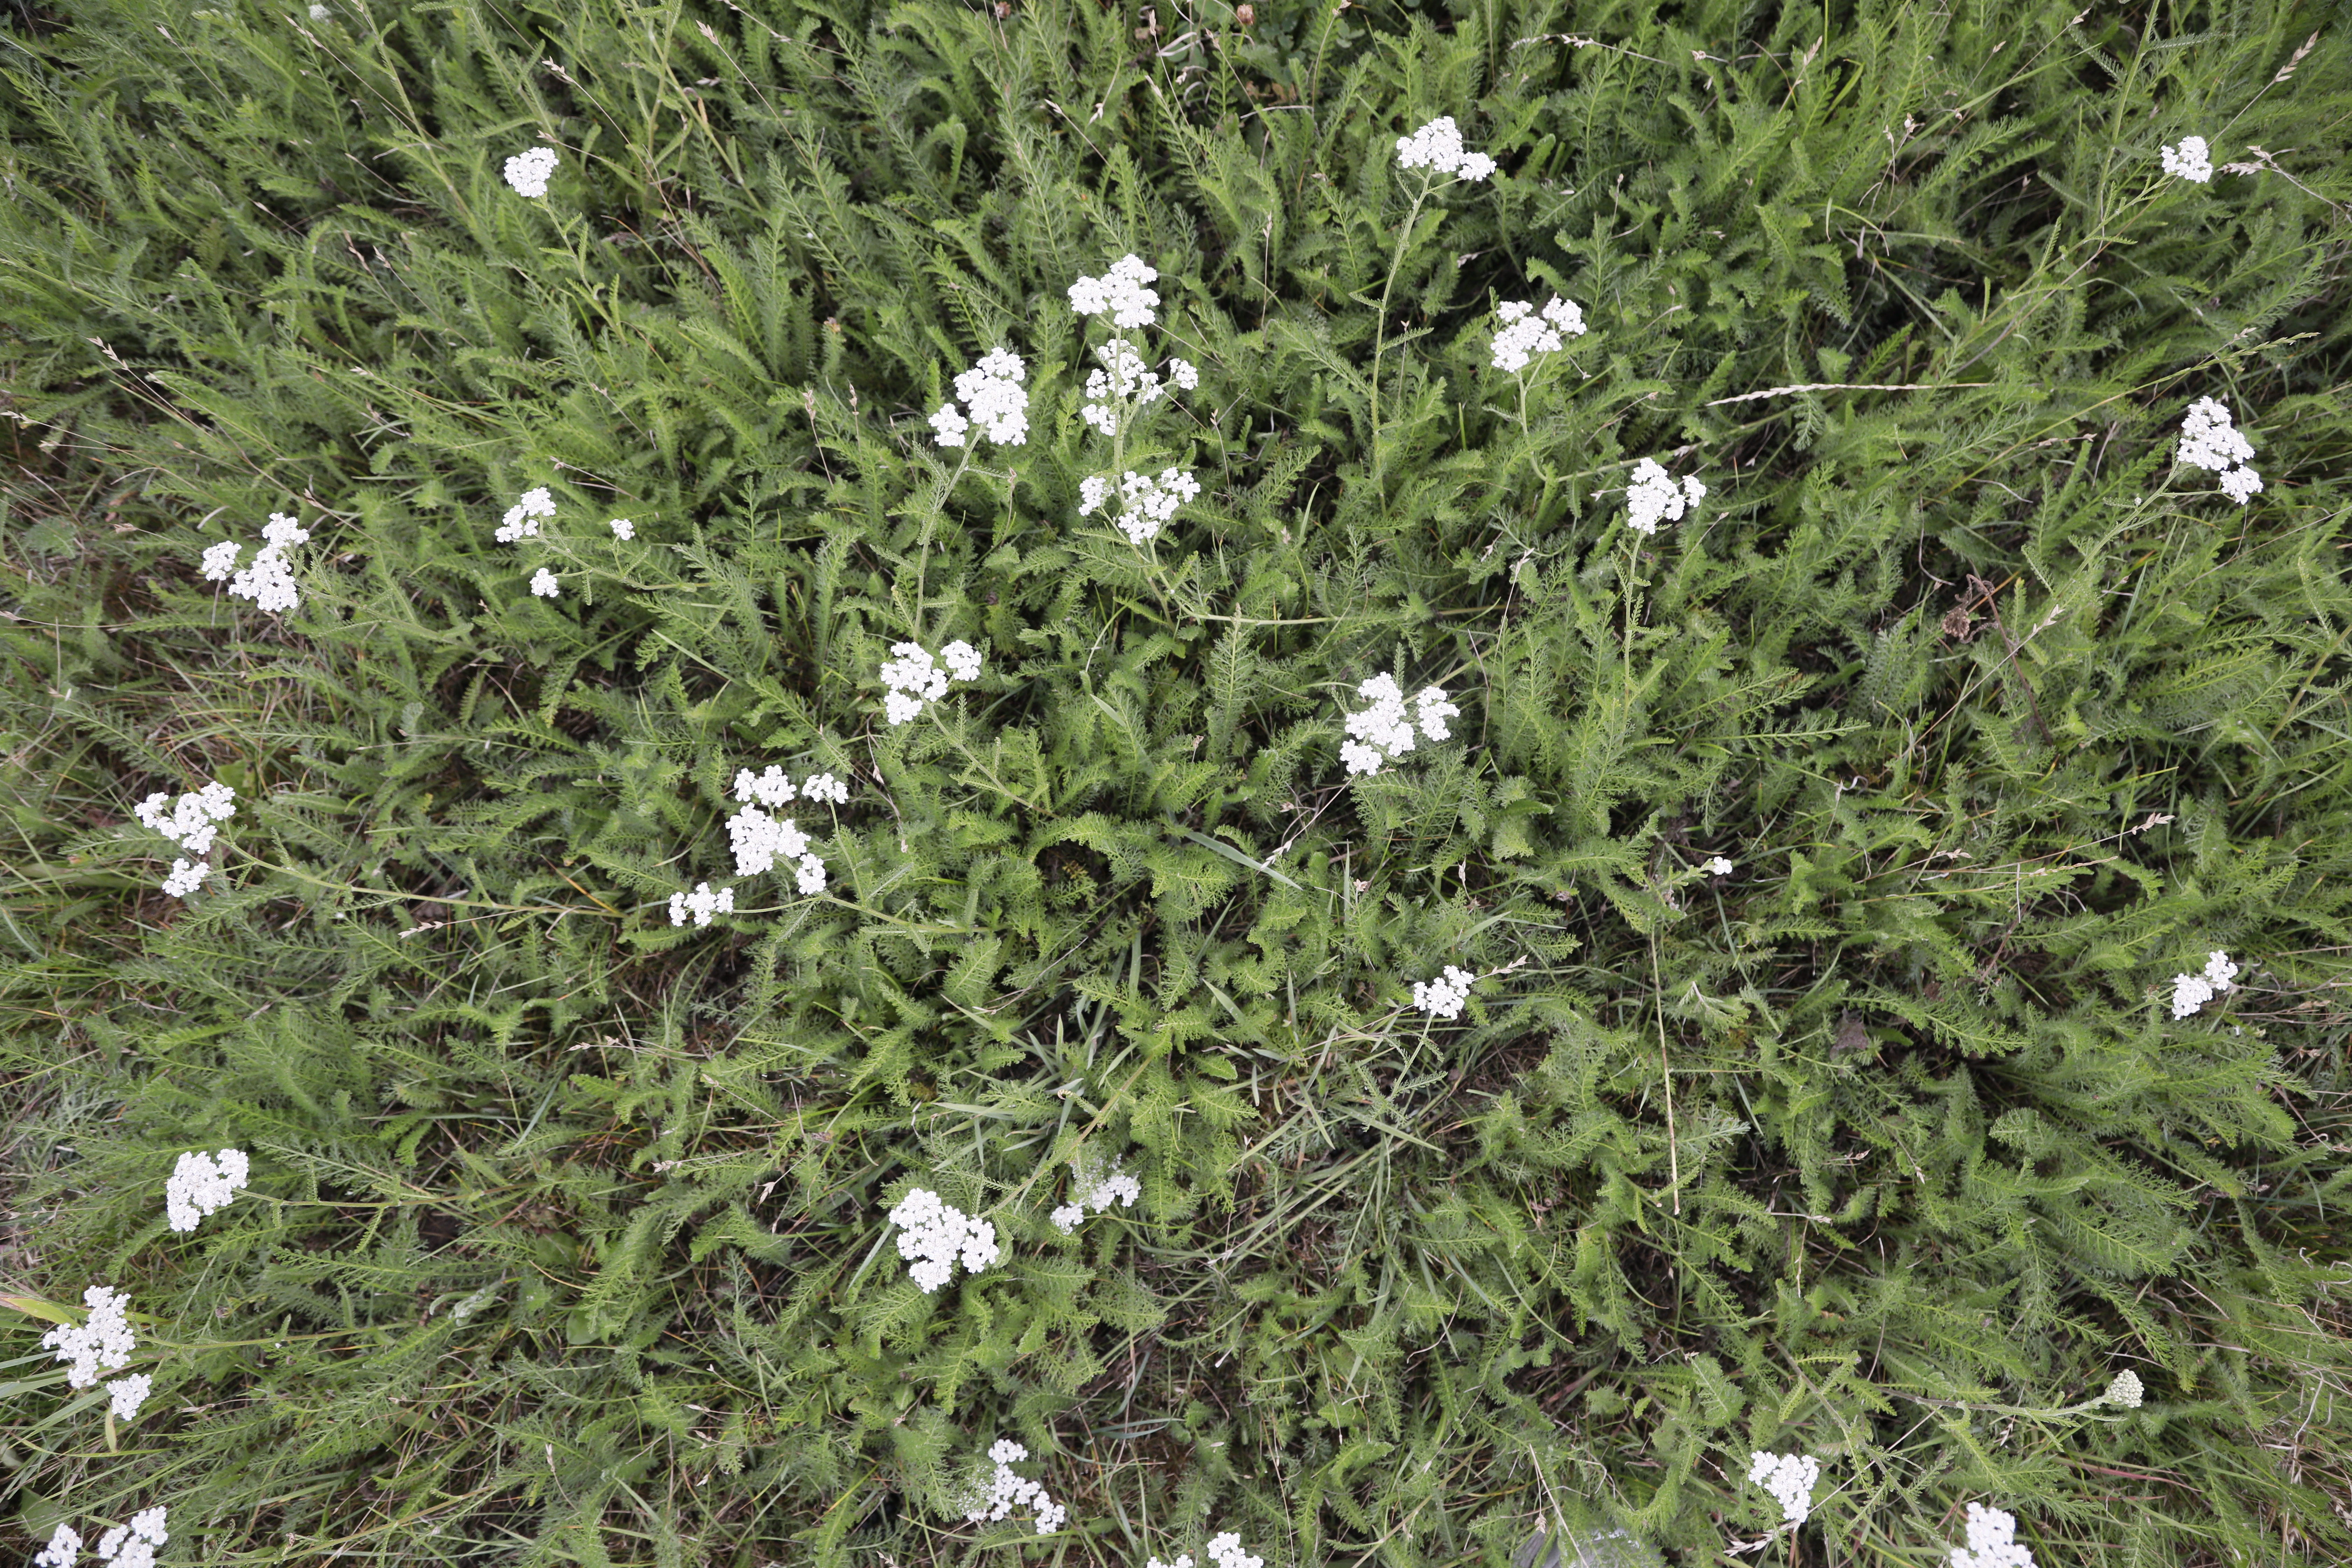
Plant species: Achillea millefolium